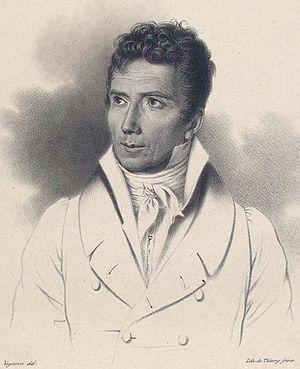
Le compositeur français Pierre Desvignes (1764-1827) par Thierry frères (19e siècle) d'après Pierre-Roch Vigneron (1789-1872). Légende de l'original
Pierre Desvignes est un compositeur français né le 27 septembre 1764 à Velars-sur-Ouche en Bourgogne et mort le 27 janvier 1827 à Paris.